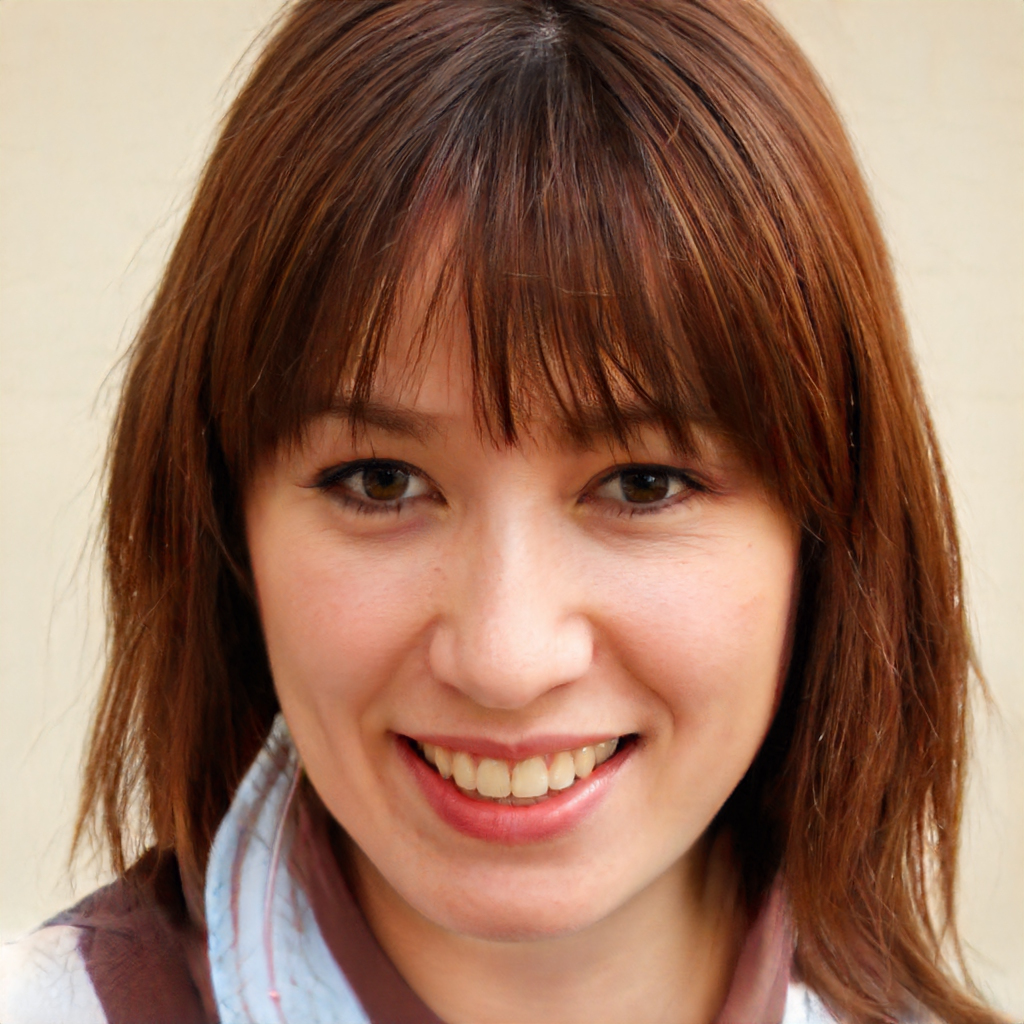
Gender: Female